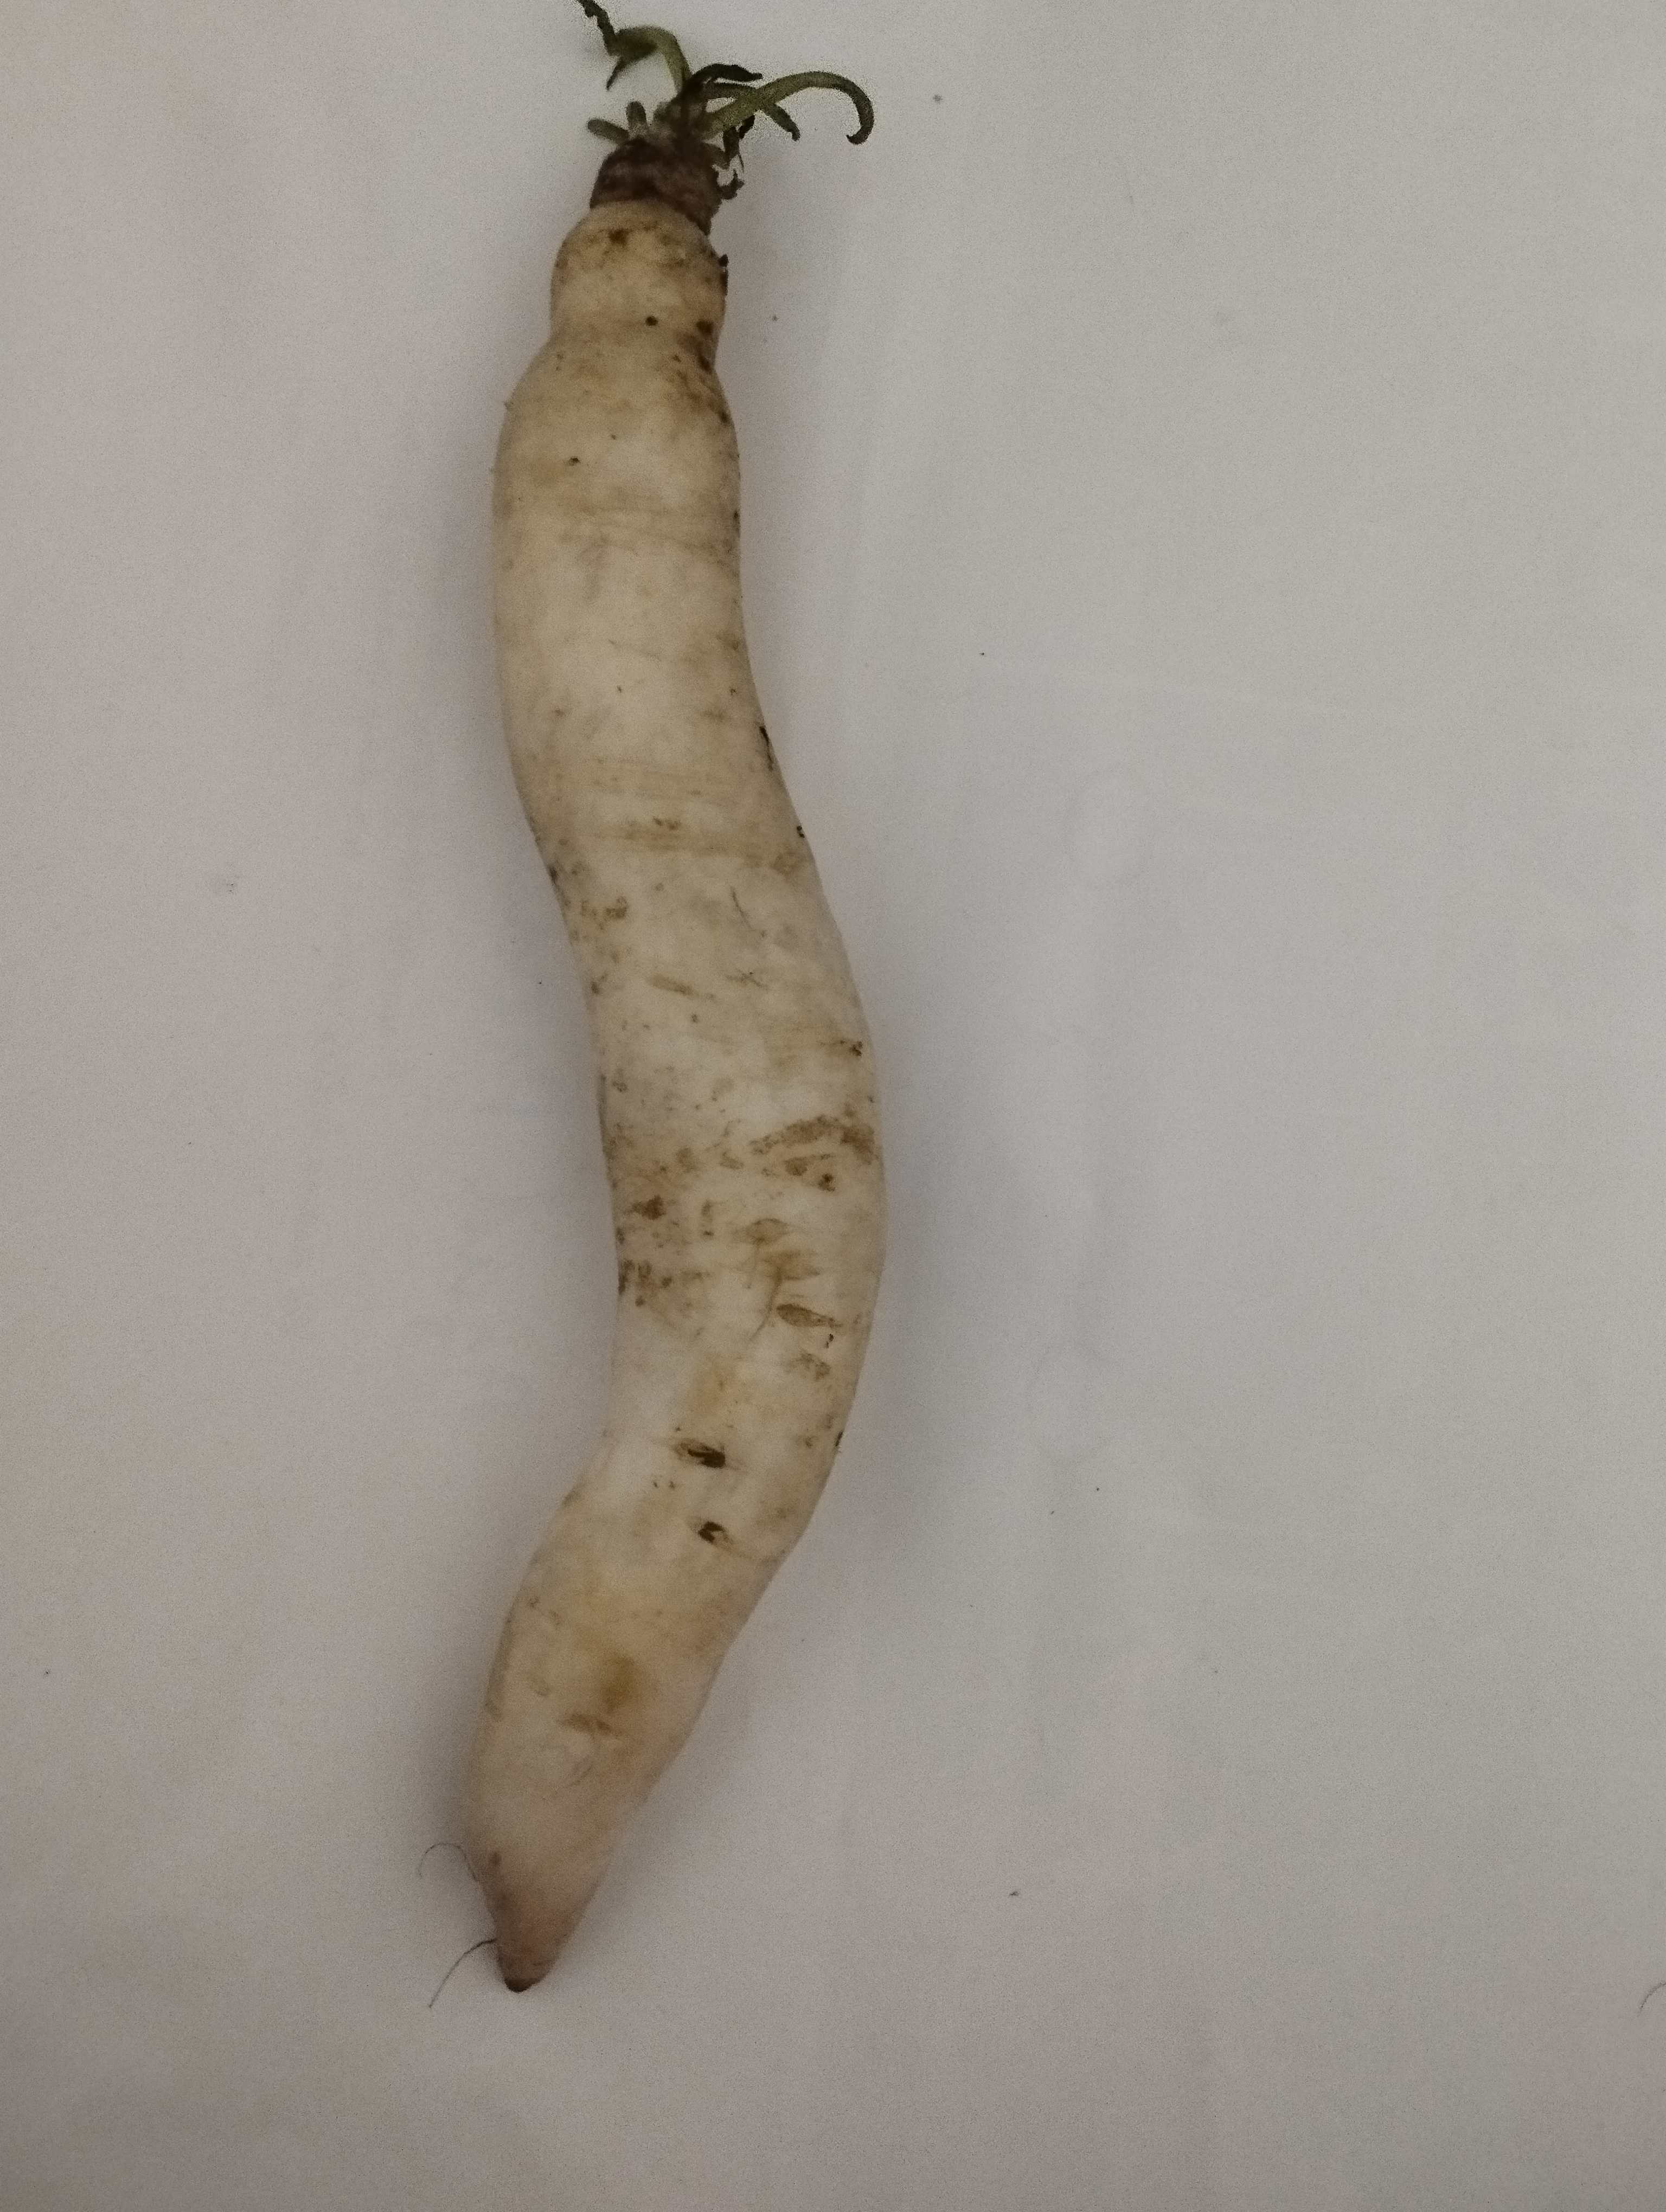
Label: Raphanus sativus